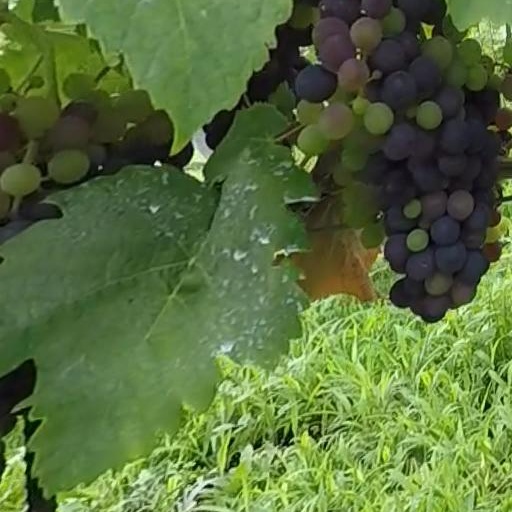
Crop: grape